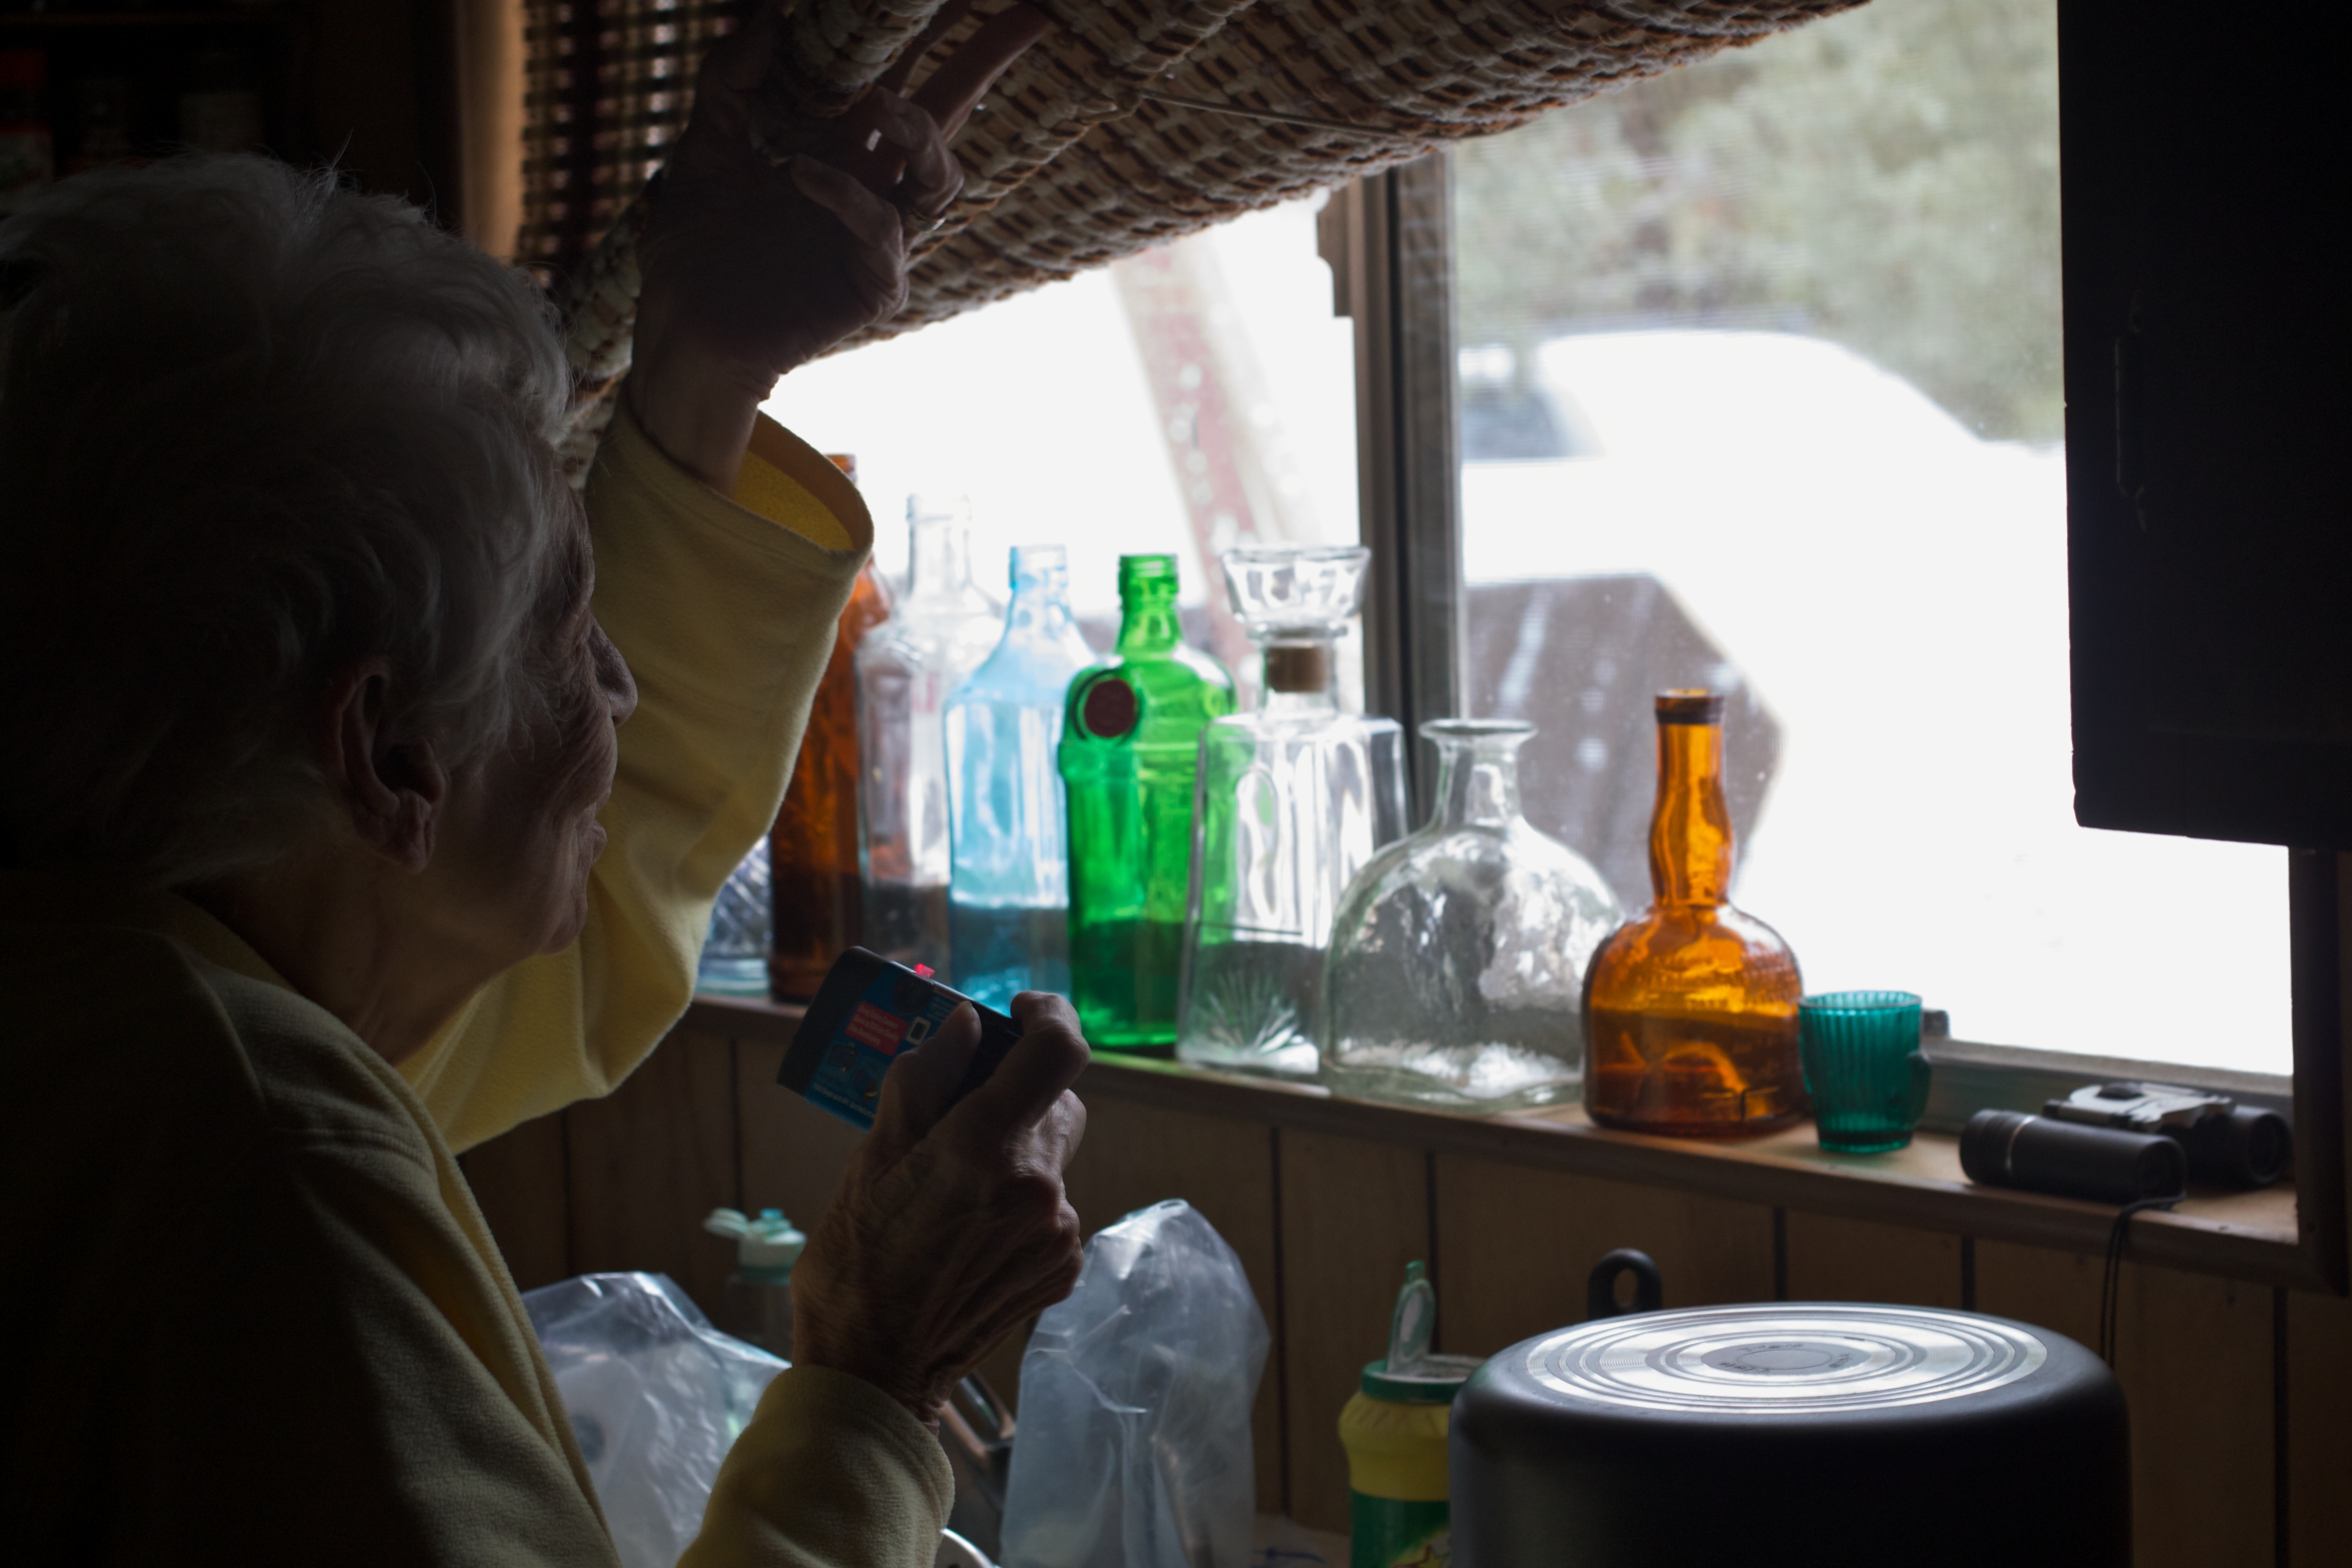
snow, screenshot, sense